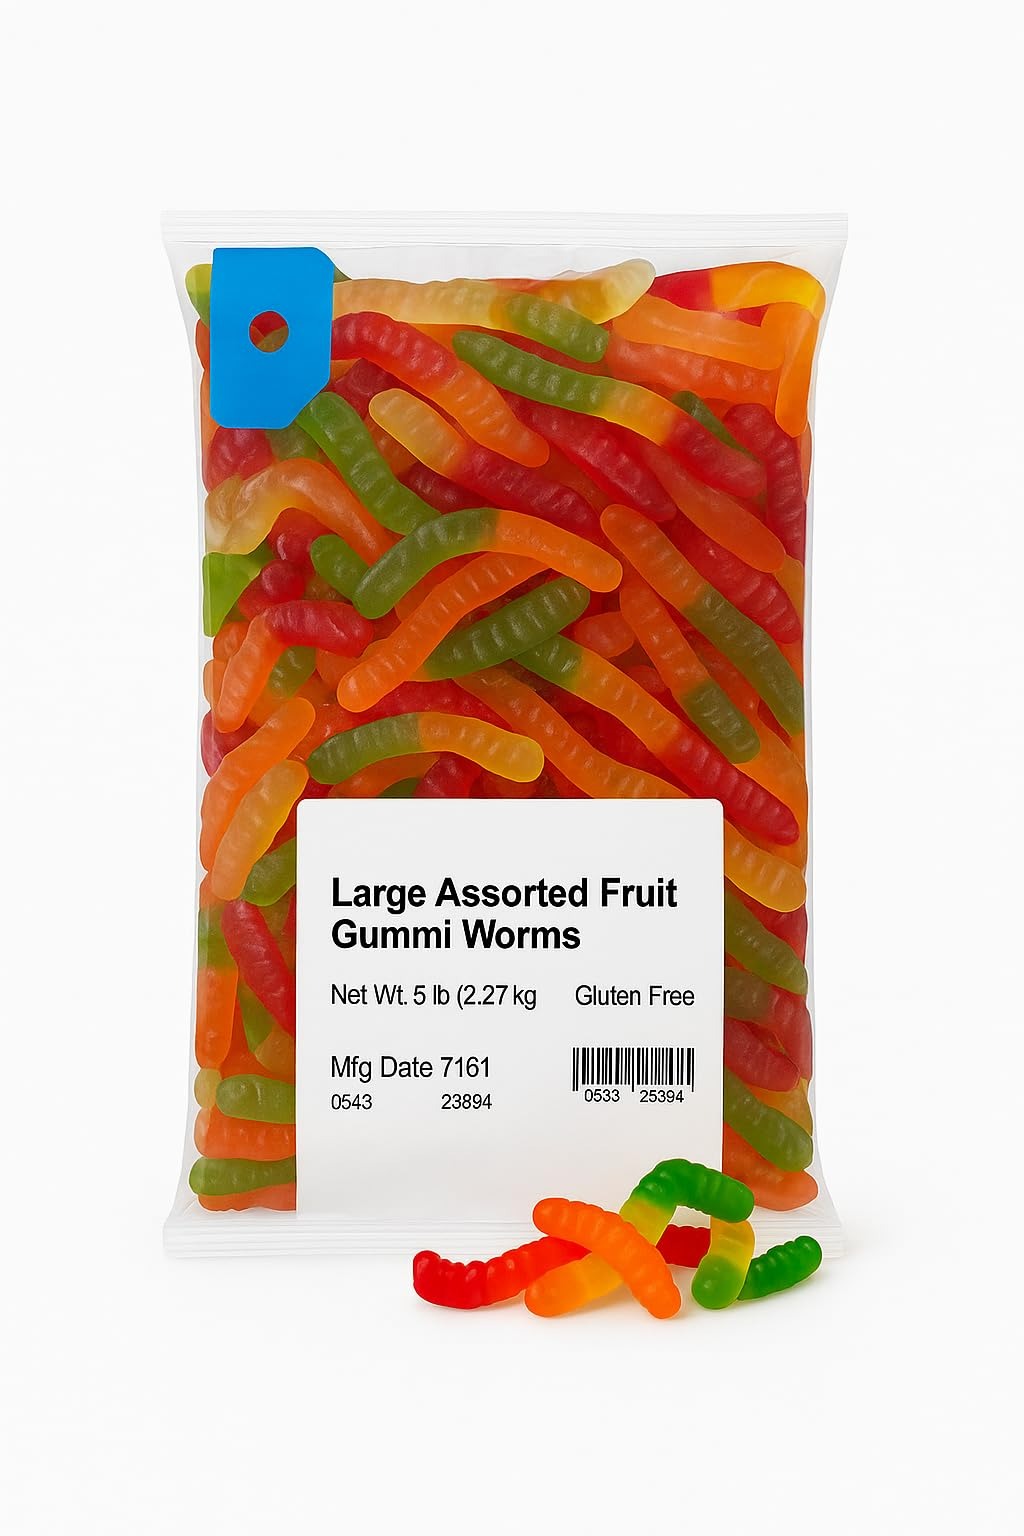
Item Name: World's Best Large Assorted Fruit Gummi Worms, 5lbs of Candy 628137
Bullet Point 1: Fruit Gummi Worms: Taste the difference of fresh fruit flavors and a deliciously soft chew you won't find with other gummy worms; Juicy flavors include cherry, green apple, pineapple, lemon and orange
Bullet Point 2: Truly Fruity: 5 flavor assortment includes cherry, green apple, pineapple, lemon and grape; This fat-free, allergen-free and gluten-free treat has only 100 calories per serving
Bullet Point 3: Stock Up the Flavor: Sweet, sour, big or small, our fat-free, allergen-free and gluten-free gummi candy bursts with fresh fruit flavor; Find your new favorite gummy worms, bears, butterflies, peach and apple rings in natural, sour and sugar free options
Bullet Point 4: Allergy Friendly Snack: Peanut free, tree nut free, dairy free, MSG free, gluten free, and with no artificial sweeteners, gummy candies are an allergen-friendly, fat free, low sodium treat packed with a sweet, fruity flavor
Bullet Point 5: Recipe For Success: For over 30 years has been making delicious treats with high-quality ingredients in the USA; Taste the difference in our wide selection of gummies, chocolates, nuts, and mixes
Product Description: World's Best Large Assorted Fruit Gummi Worms, 5lbs of Candy **Fruit Gummi Worms: Taste the difference of fresh fruit flavors and a deliciously soft chew you won't find with other gummy worms; Juicy flavors include cherry, green apple, pineapple, lemon and orange**Truly Fruity: 5 flavor assortment includes cherry, green apple, pineapple, lemon and grape; This fat-free, allergen-free and gluten-free treat has only 100 calories per serving**Stock Up the Flavor: Sweet, sour, big or small, our fat-free, allergen-free and gluten-free gummi candy bursts with fresh fruit flavor; Find your new favorite gummy worms, bears, butterflies, peach and apple rings in natural, sour and sugar free options**Allergy Friendly Snack: Peanut free, tree nut free, dairy free, MSG free, gluten free, and with no artificial sweeteners, gummy candies are an allergen-friendly, fat free, low sodium treat packed with a sweet, fruity flavor**Recipe For Success: For over 30 years has been making delicious treats with high-quality ingredients in the USA; Taste the difference in our wide selection of gummies, chocolates, nuts, and mixes Fruit Gummi Worms: Taste the difference of fresh fruit flavors and a deliciously soft chew you won't find with other gummy worms; Juicy flavors include cherry, green apple, pineapple, lemon and orange Truly Fruity: 5 flavor assortment includes cherry, green apple, pineapple, lemon and grape; This fat-free, allergen-free and gluten-free treat has only 100 calories per serving Stock Up the Flavor: Sweet, sour, big or small, our fat-free, allergen-free and gluten-free gummi candy bursts with fresh fruit flavor; Find your new favorite gummy worms, bears, butterflies, peach and apple rings in natural, sour and sugar free options
Value: 80.0
Unit: Ounce

Price: 40.24